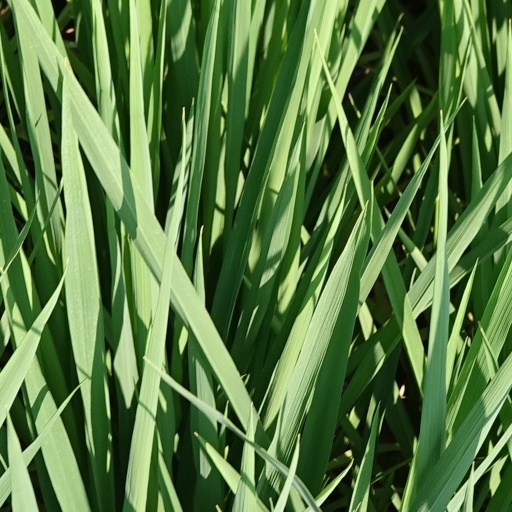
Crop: rice